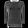
Label: Pullover